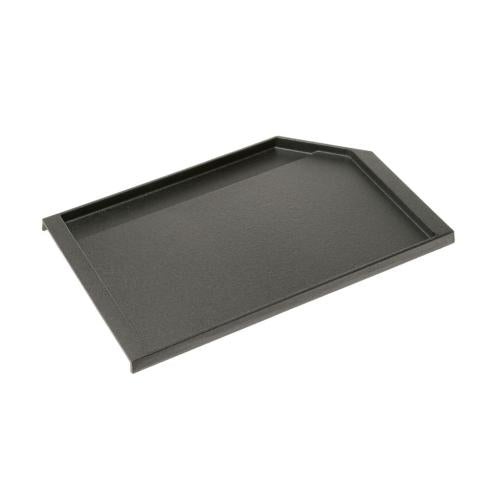
GE JXGRIDL236 36 CAST IRON GRIDDLE
Brand: GE
Category: Home & Garden > Kitchen & Dining > Cookware & Bakeware > Cookware > Griddles & Grill Pans